Radhakrishna Hariram Tahiliani

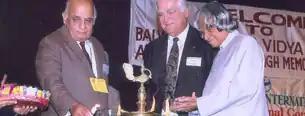

Tahiliani served as the Governor of Sikkim between 8 February 1990 and 20 September 1994.